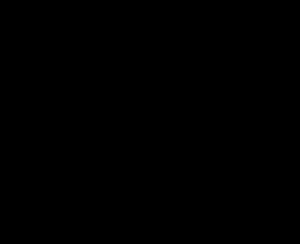
En mathématiques, la chaînette est une courbe plane transcendante, qui correspond à la forme que prend un câble lorsqu'il est suspendu par ses extrémités et soumis à une force gravitationnelle uniforme. On lui donne parfois le nom de vélaire.